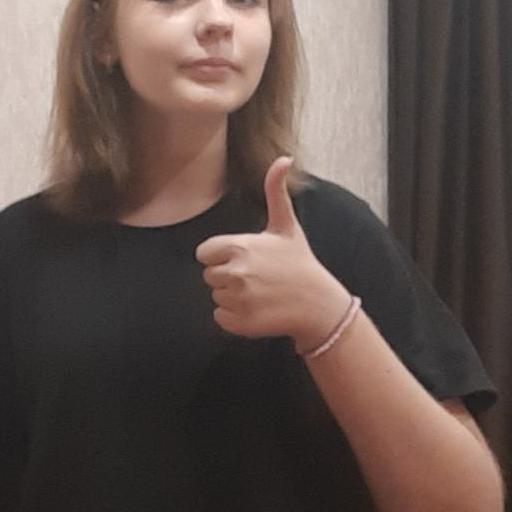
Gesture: like